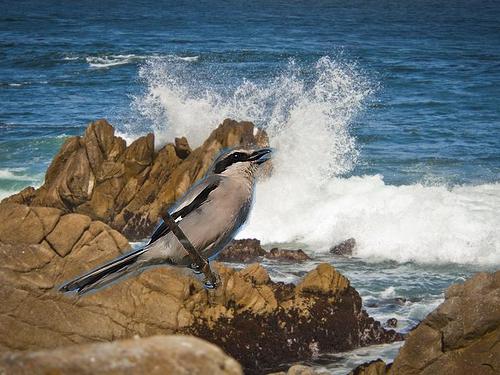
Bird species: Great_Grey_Shrike
Bird type: landbird
Background: water